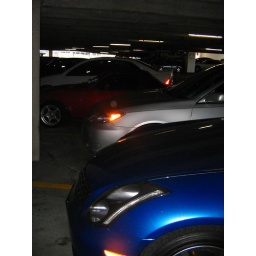
We parked three of our cars in the Scurlock tower garage.